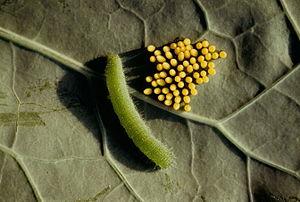
Chenille de piéride de la rave du chou avec des oeufs de piéride du chou
La Piéride du chou est une espèce paléarctique de lépidoptères de la famille des Pieridae. Elle est notamment très répandue en Europe.